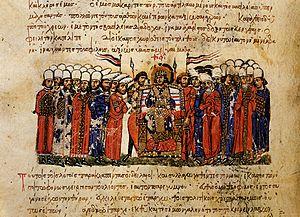
La conquête musulmane de la Sicile commence en 827 pour s'achever en 902 avec la chute de Taormine, la dernière grande forteresse byzantine de l'île. Toutefois, quelques places forces resteront aux mains des Byzantins mais les Musulmans auront le contrôle global de l'île jusqu'à sa conquête par les Normands à partir de 1061.